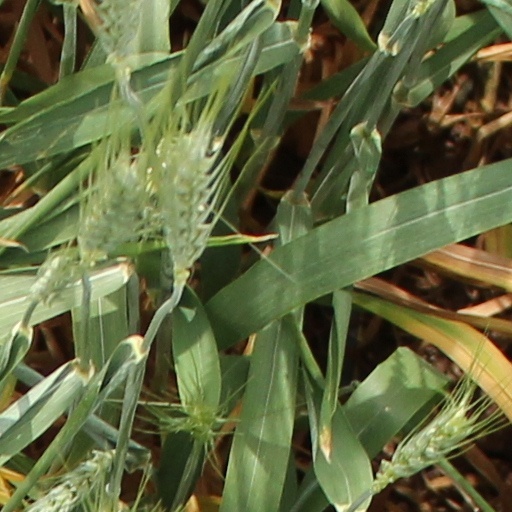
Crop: wheat